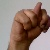
The image shows a hand gesture representing the letter 'N' in Indian Sign Language.